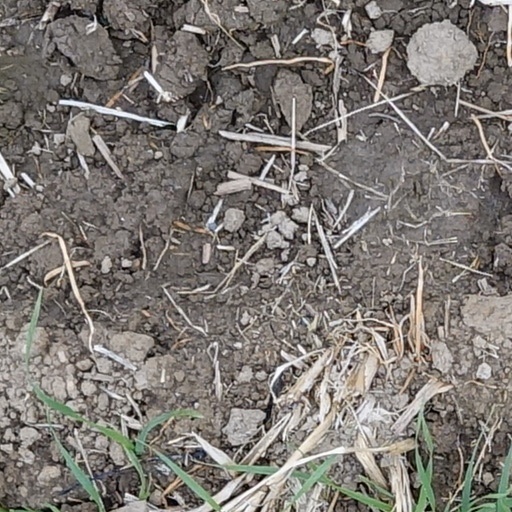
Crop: wheat